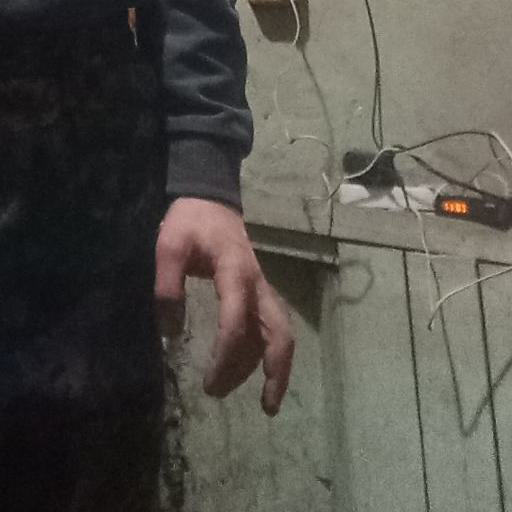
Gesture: no_gesture